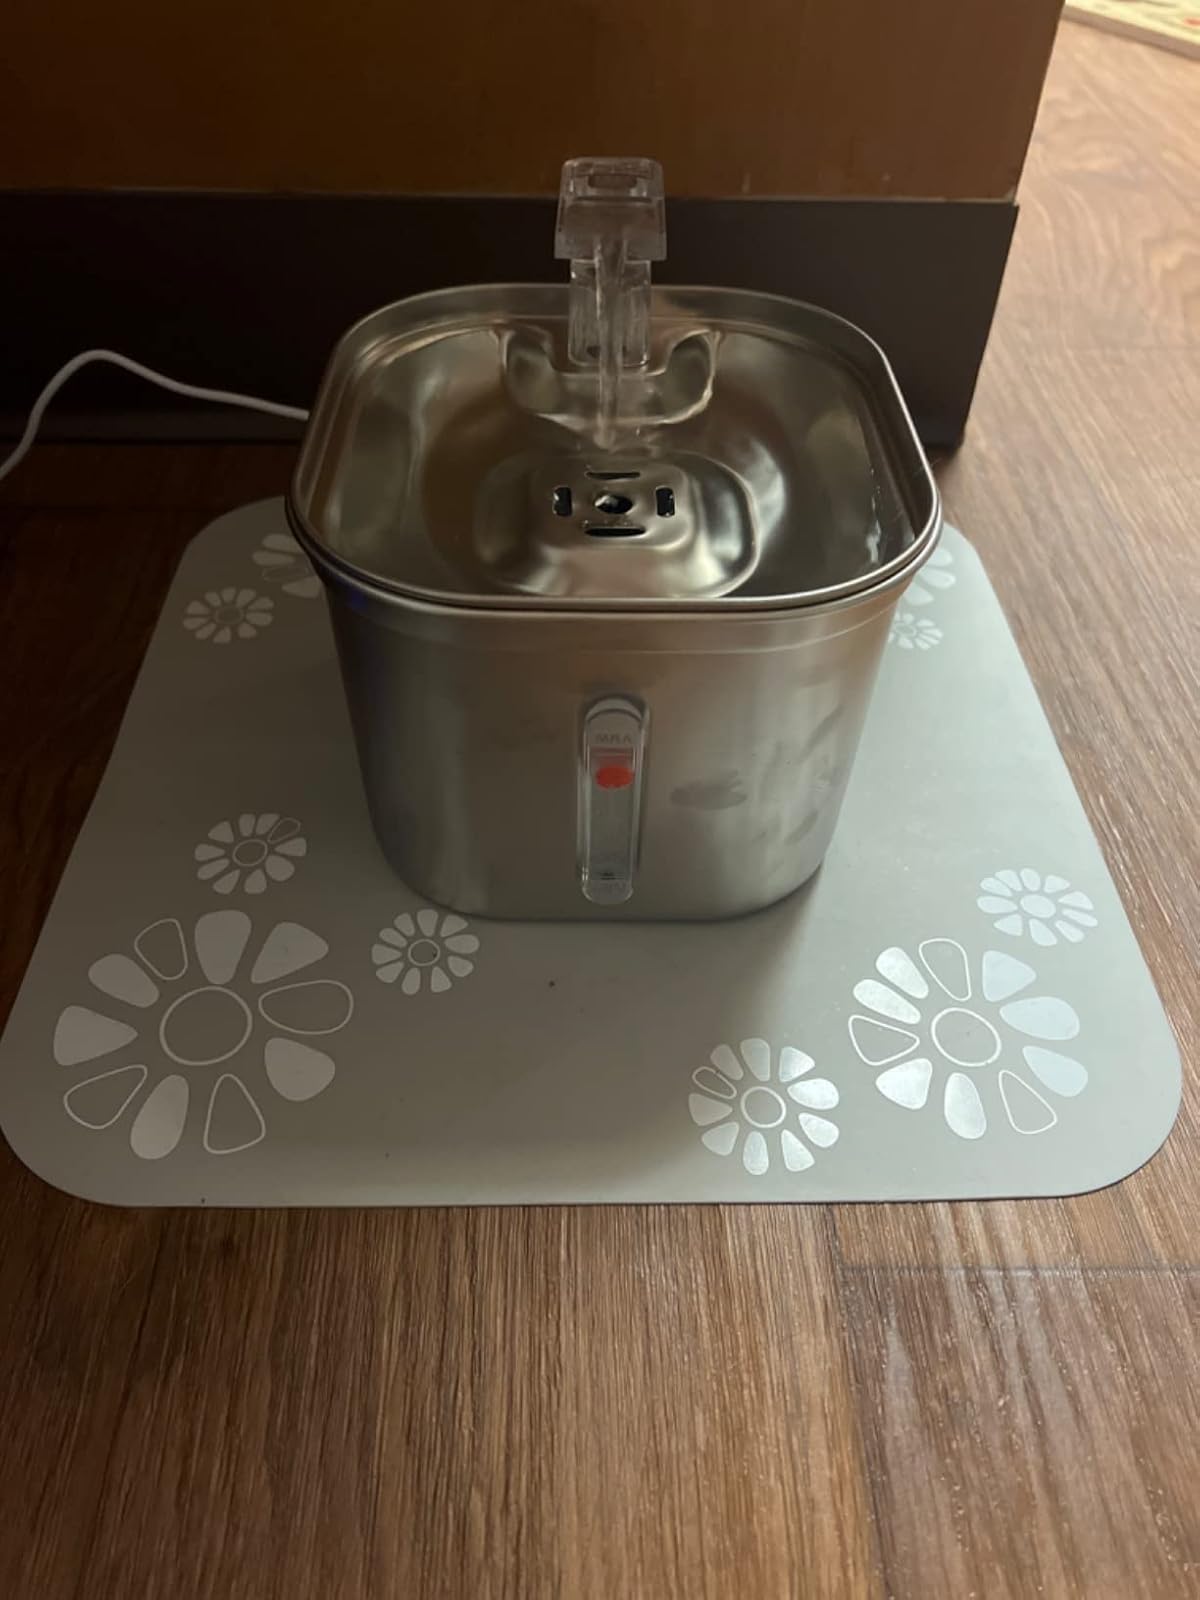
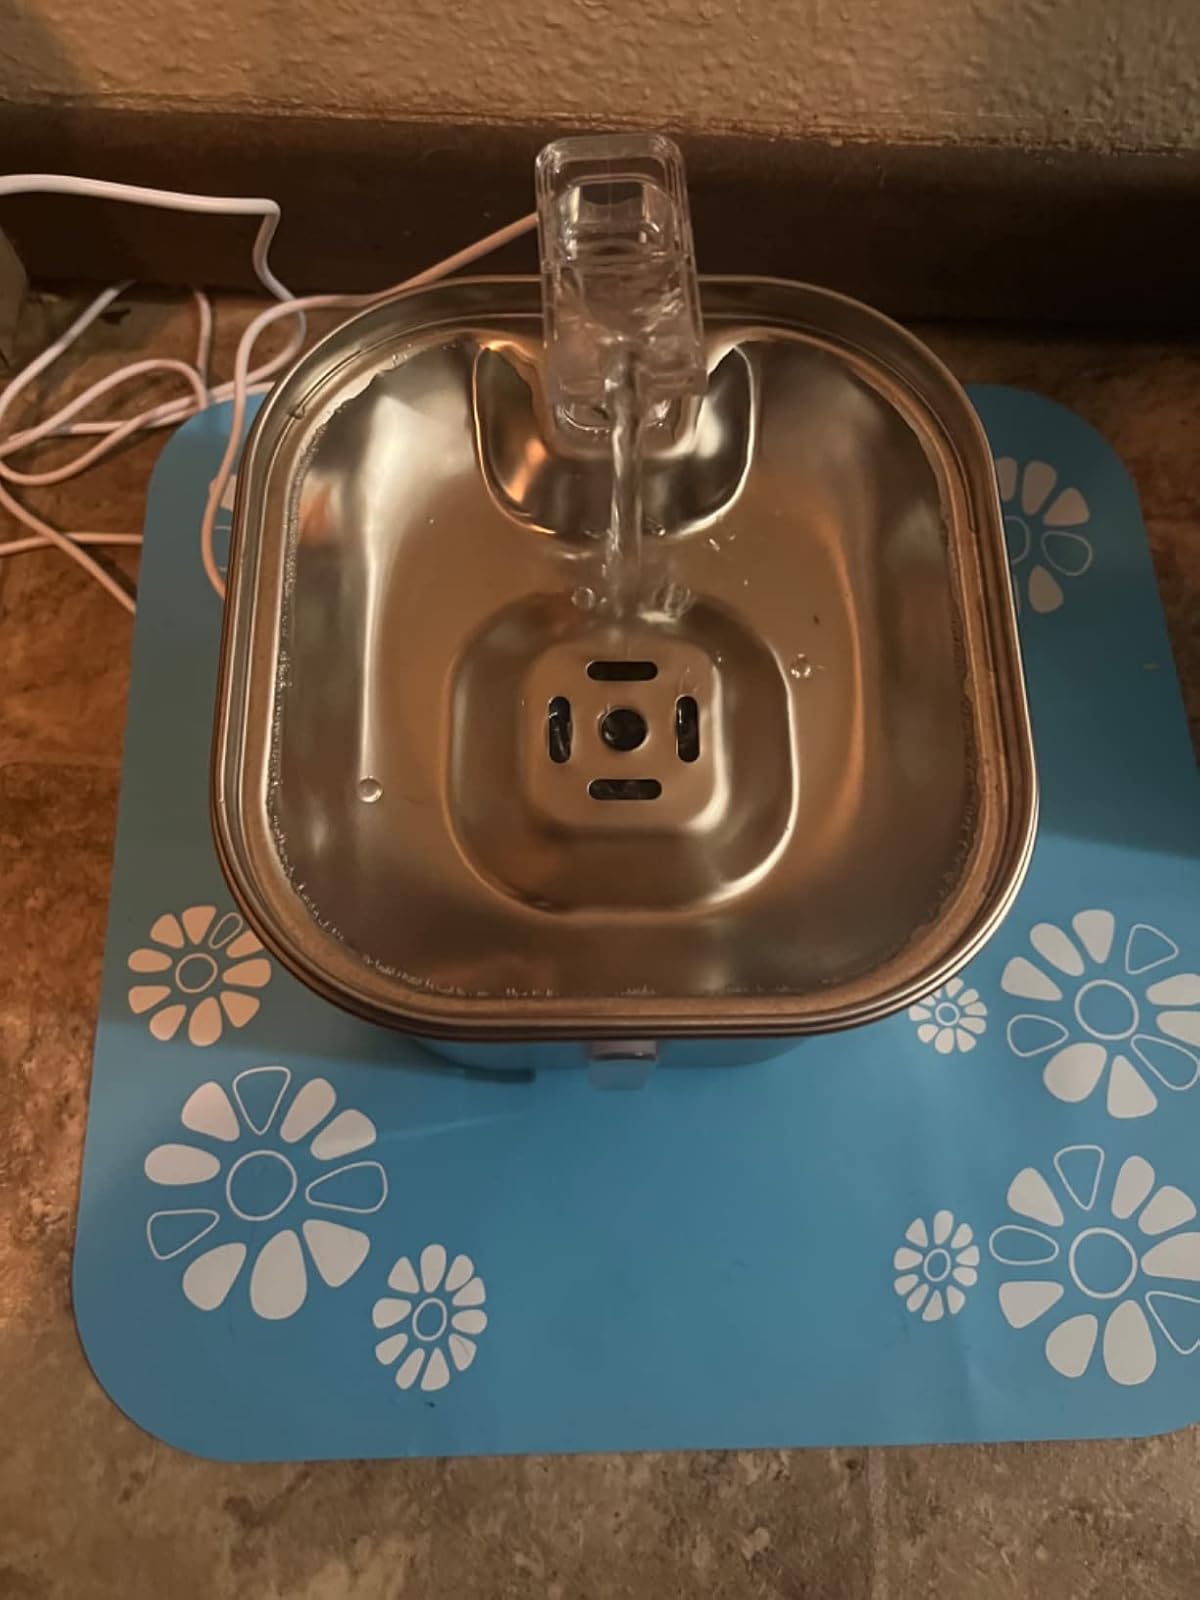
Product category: items_bowl
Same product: yes